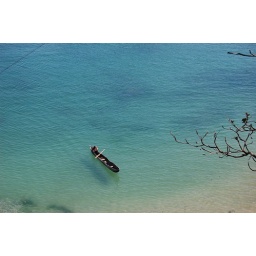
Fishing boat in ocean